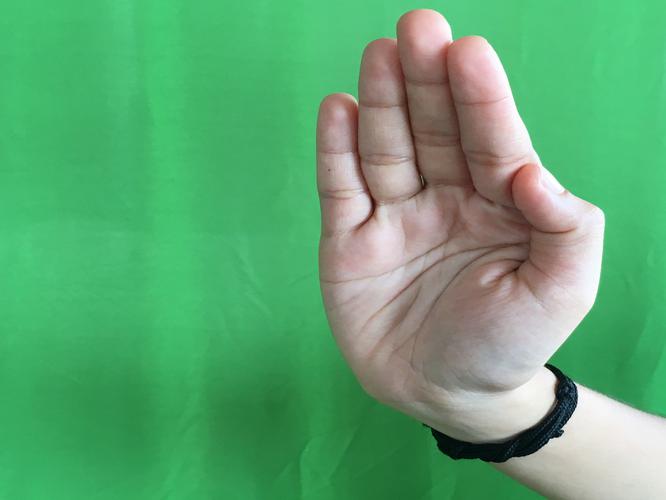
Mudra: Sarpasirsha
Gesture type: single_hand